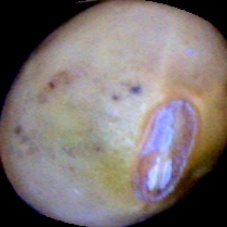
Label: Immature